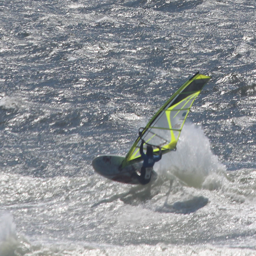
contest time - trying to make the most of all my waves